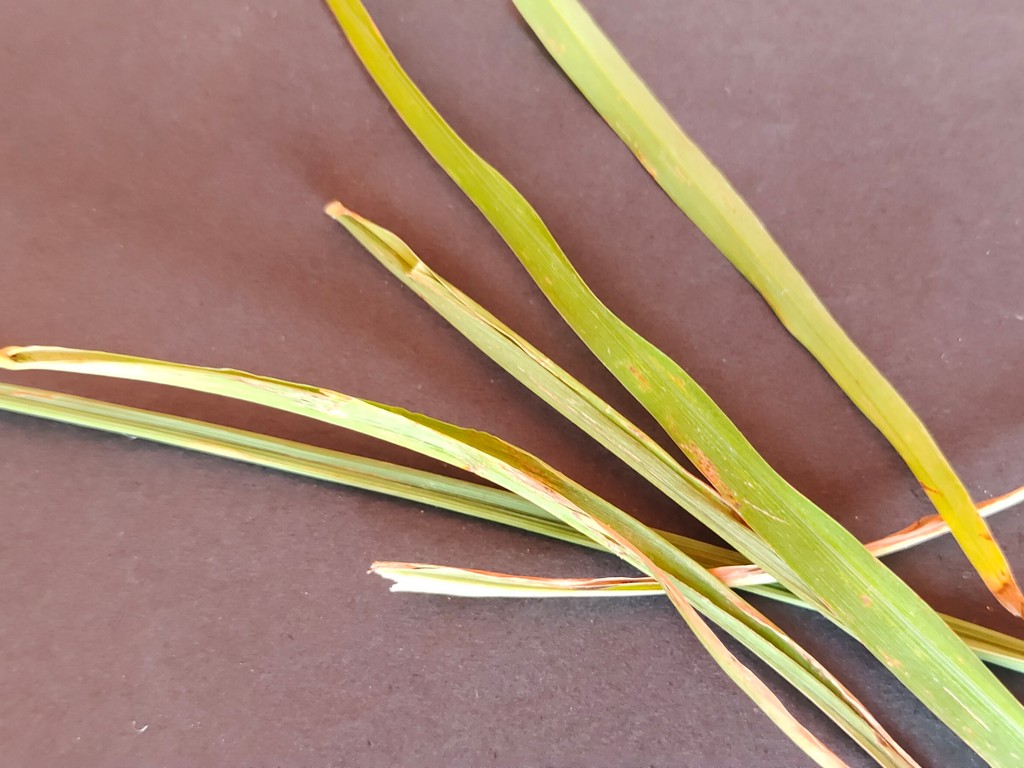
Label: Unhealthy